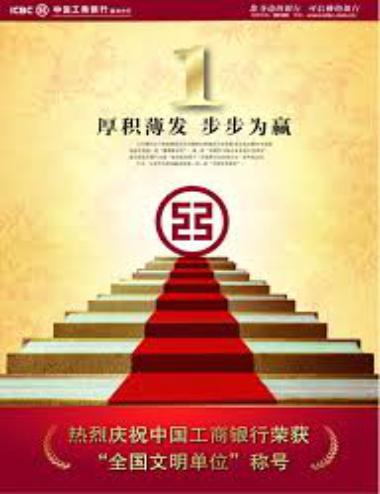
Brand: icbc-1
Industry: Others